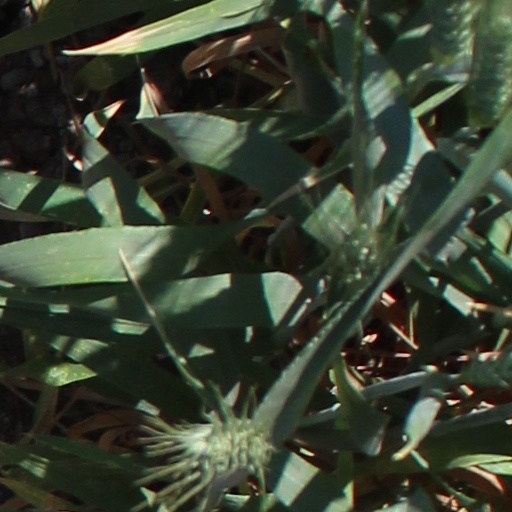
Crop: wheat